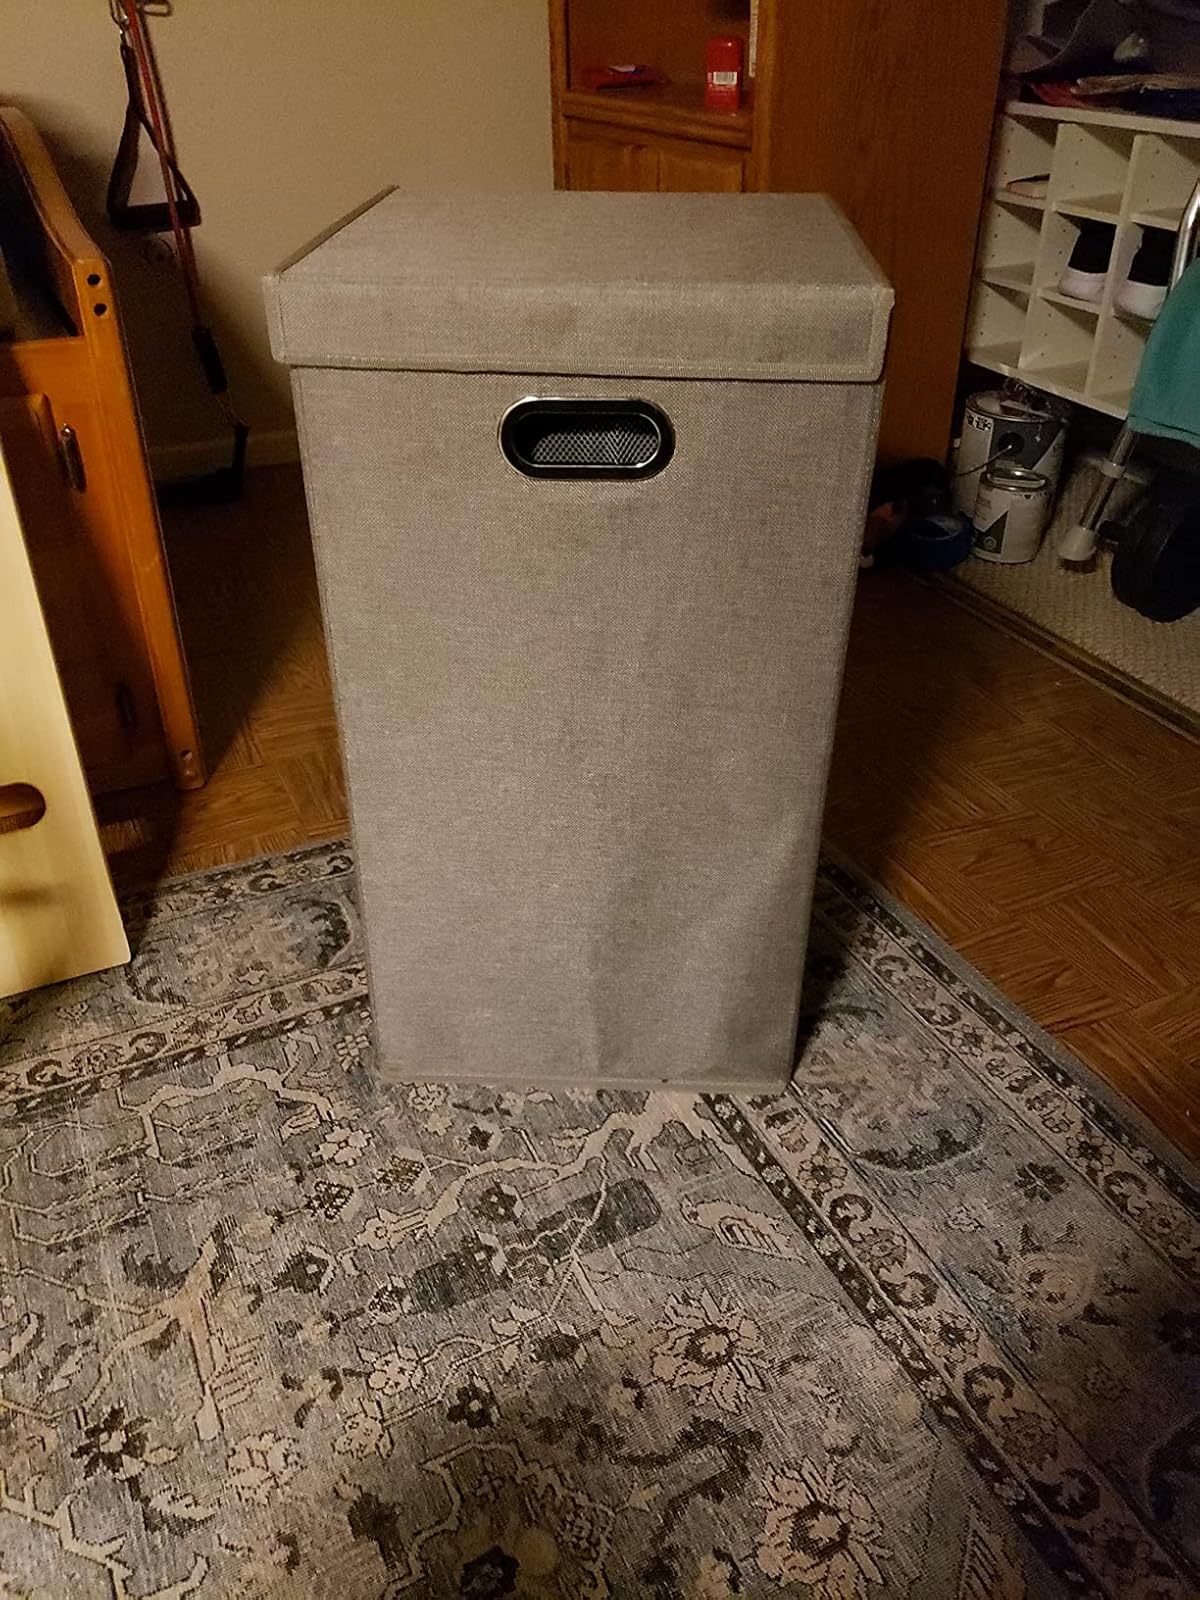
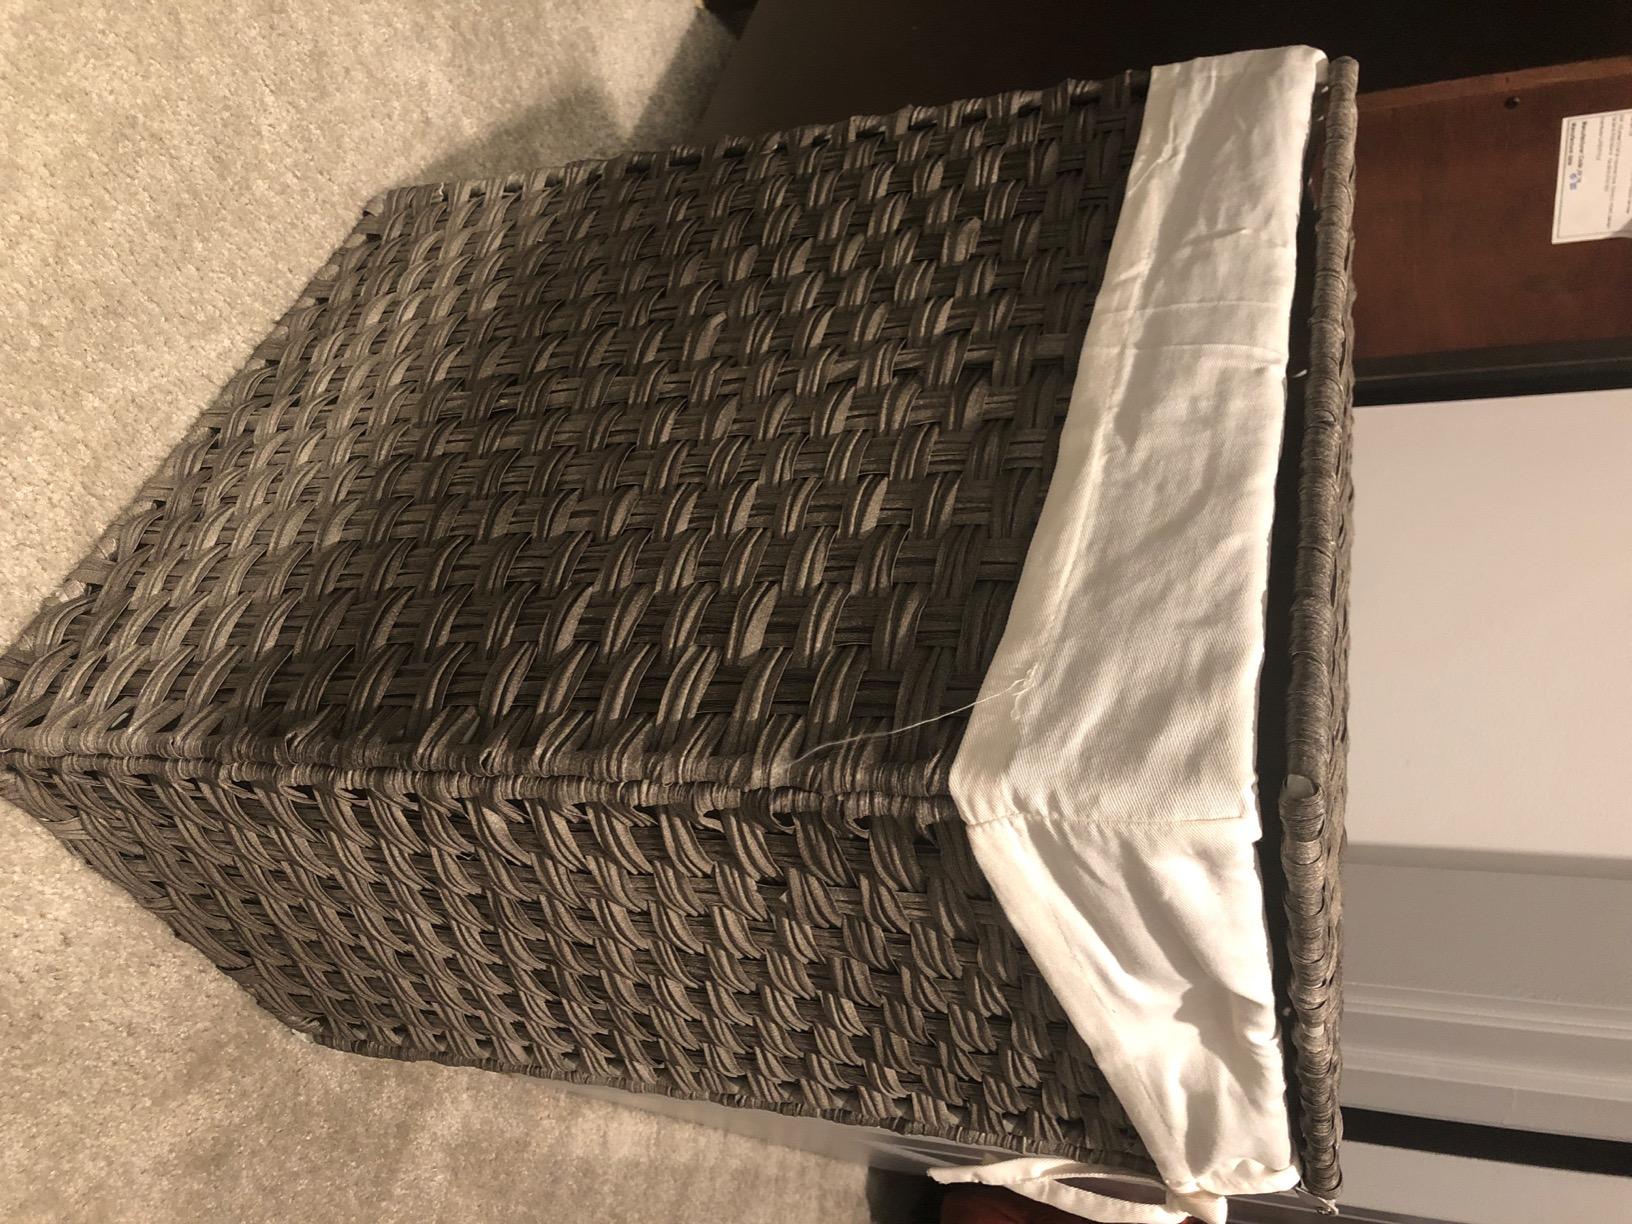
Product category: items_hamper
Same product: no